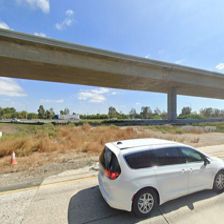
Label: streetView